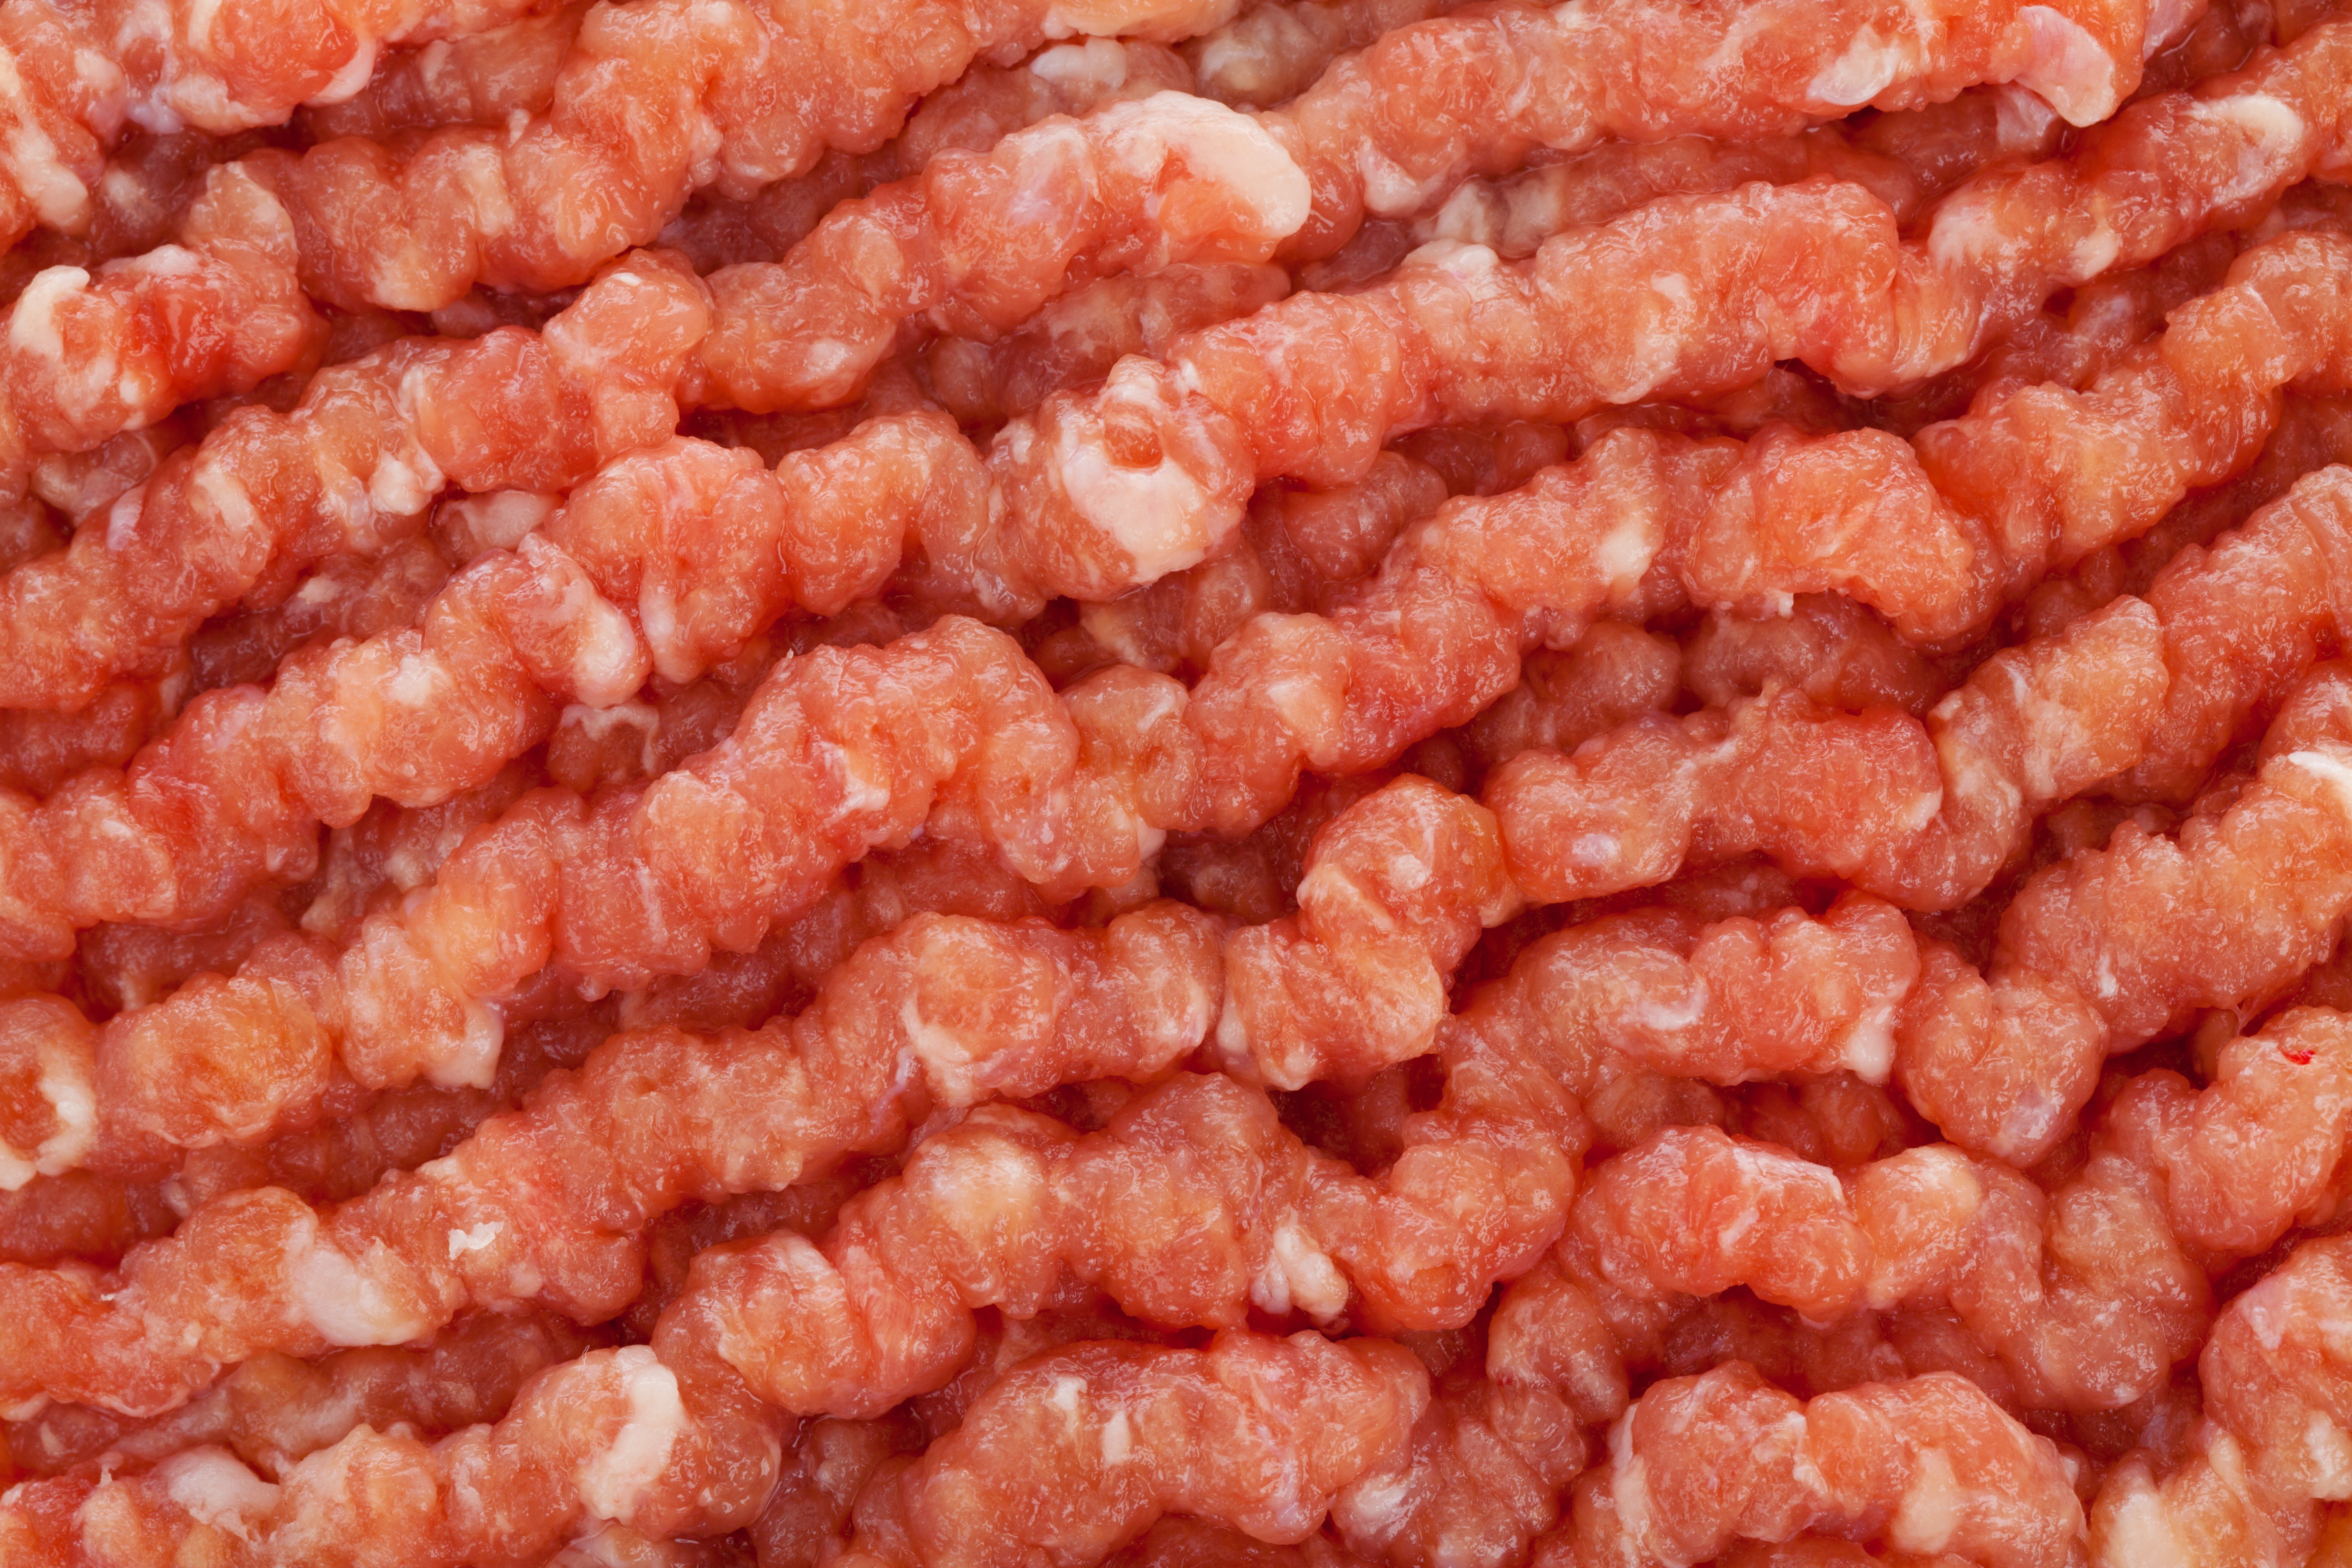
abstract, texture, pattern, dish, food, red, cooking, ingredient, produce, seafood, fresh, fish, meat, cuisine, beef, coral, invertebrate, close up, background, nutrition, raw, diet, protein, uncooked, king crab, minced, frozen food, medicinal mushroom, animal source foods, caridean shrimp, horse meat, mince